Mississippi River

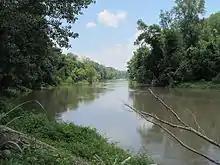
View along the former riverbed at the Tennessee/Arkansas state line near Reverie, Tennessee (2007)

In the United States, the Mississippi River drains the majority of the area between the crest of the Rocky Mountains and the crest of the Appalachian Mountains, except for various regions drained to Hudson Bay by the Red River of the North; to the Atlantic Ocean by the Great Lakes and the Saint Lawrence River; and to the Gulf of Mexico by the Rio Grande, the Alabama and Tombigbee rivers, the Chattahoochee and Appalachicola rivers, and various smaller coastal waterways along the Gulf.